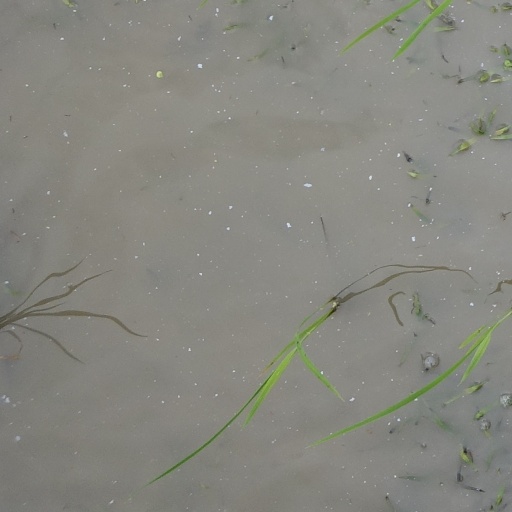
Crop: rice